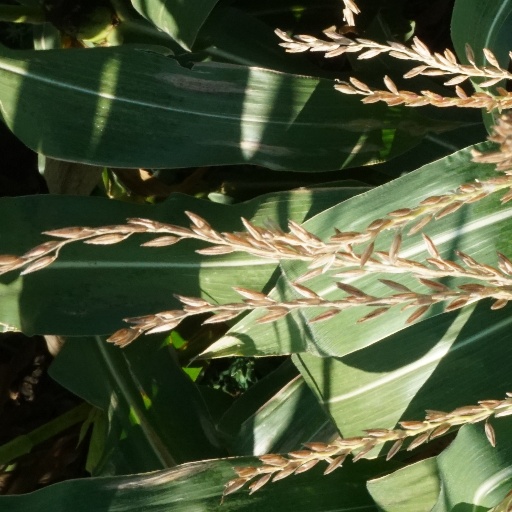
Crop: maize; corn